Adrianne Tolsch

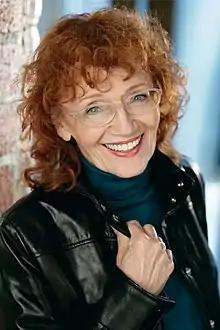
Adrianne Tolsch in 2014

Adrianne Tolsch (October 31, 1938 – December 7, 2016) was an American comedian. Tolsch's comedy style is bold, conversational, and covers broad topics. She made jokes about life as a middle-age woman, her sex life, her Jewish identity and Jewish family, and life experiences. She was long associated with the Catch a Rising Star comedy club in New York City, as a performer, club manager, and the club's first woman emcee. She was a headliner at many major comedy clubs in the United States and toured domestically and internationally. She also performed on Broadway and in cabaret shows and was a graphic artist. She was married to fellow comedian and writer Bill Scheft. The two toured together in the United States and co-produced the documentary film "Take My Nose... Please!"